Gino Loria

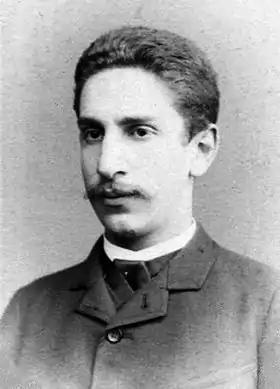
Photograph of Gino Loria

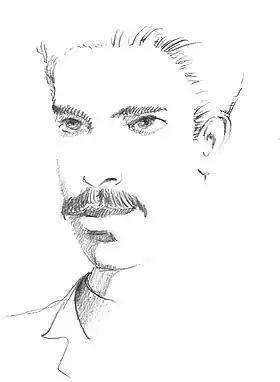
Portrait of Gino Loria in pencil on paper

Gino Benedetto Loria (19 May 1862, Mantua – 30 January 1954, Genoa) was a Jewish-Italian mathematician and historian of mathematics.